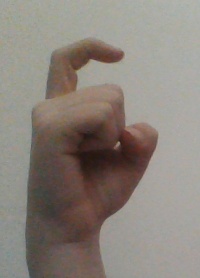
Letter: ra